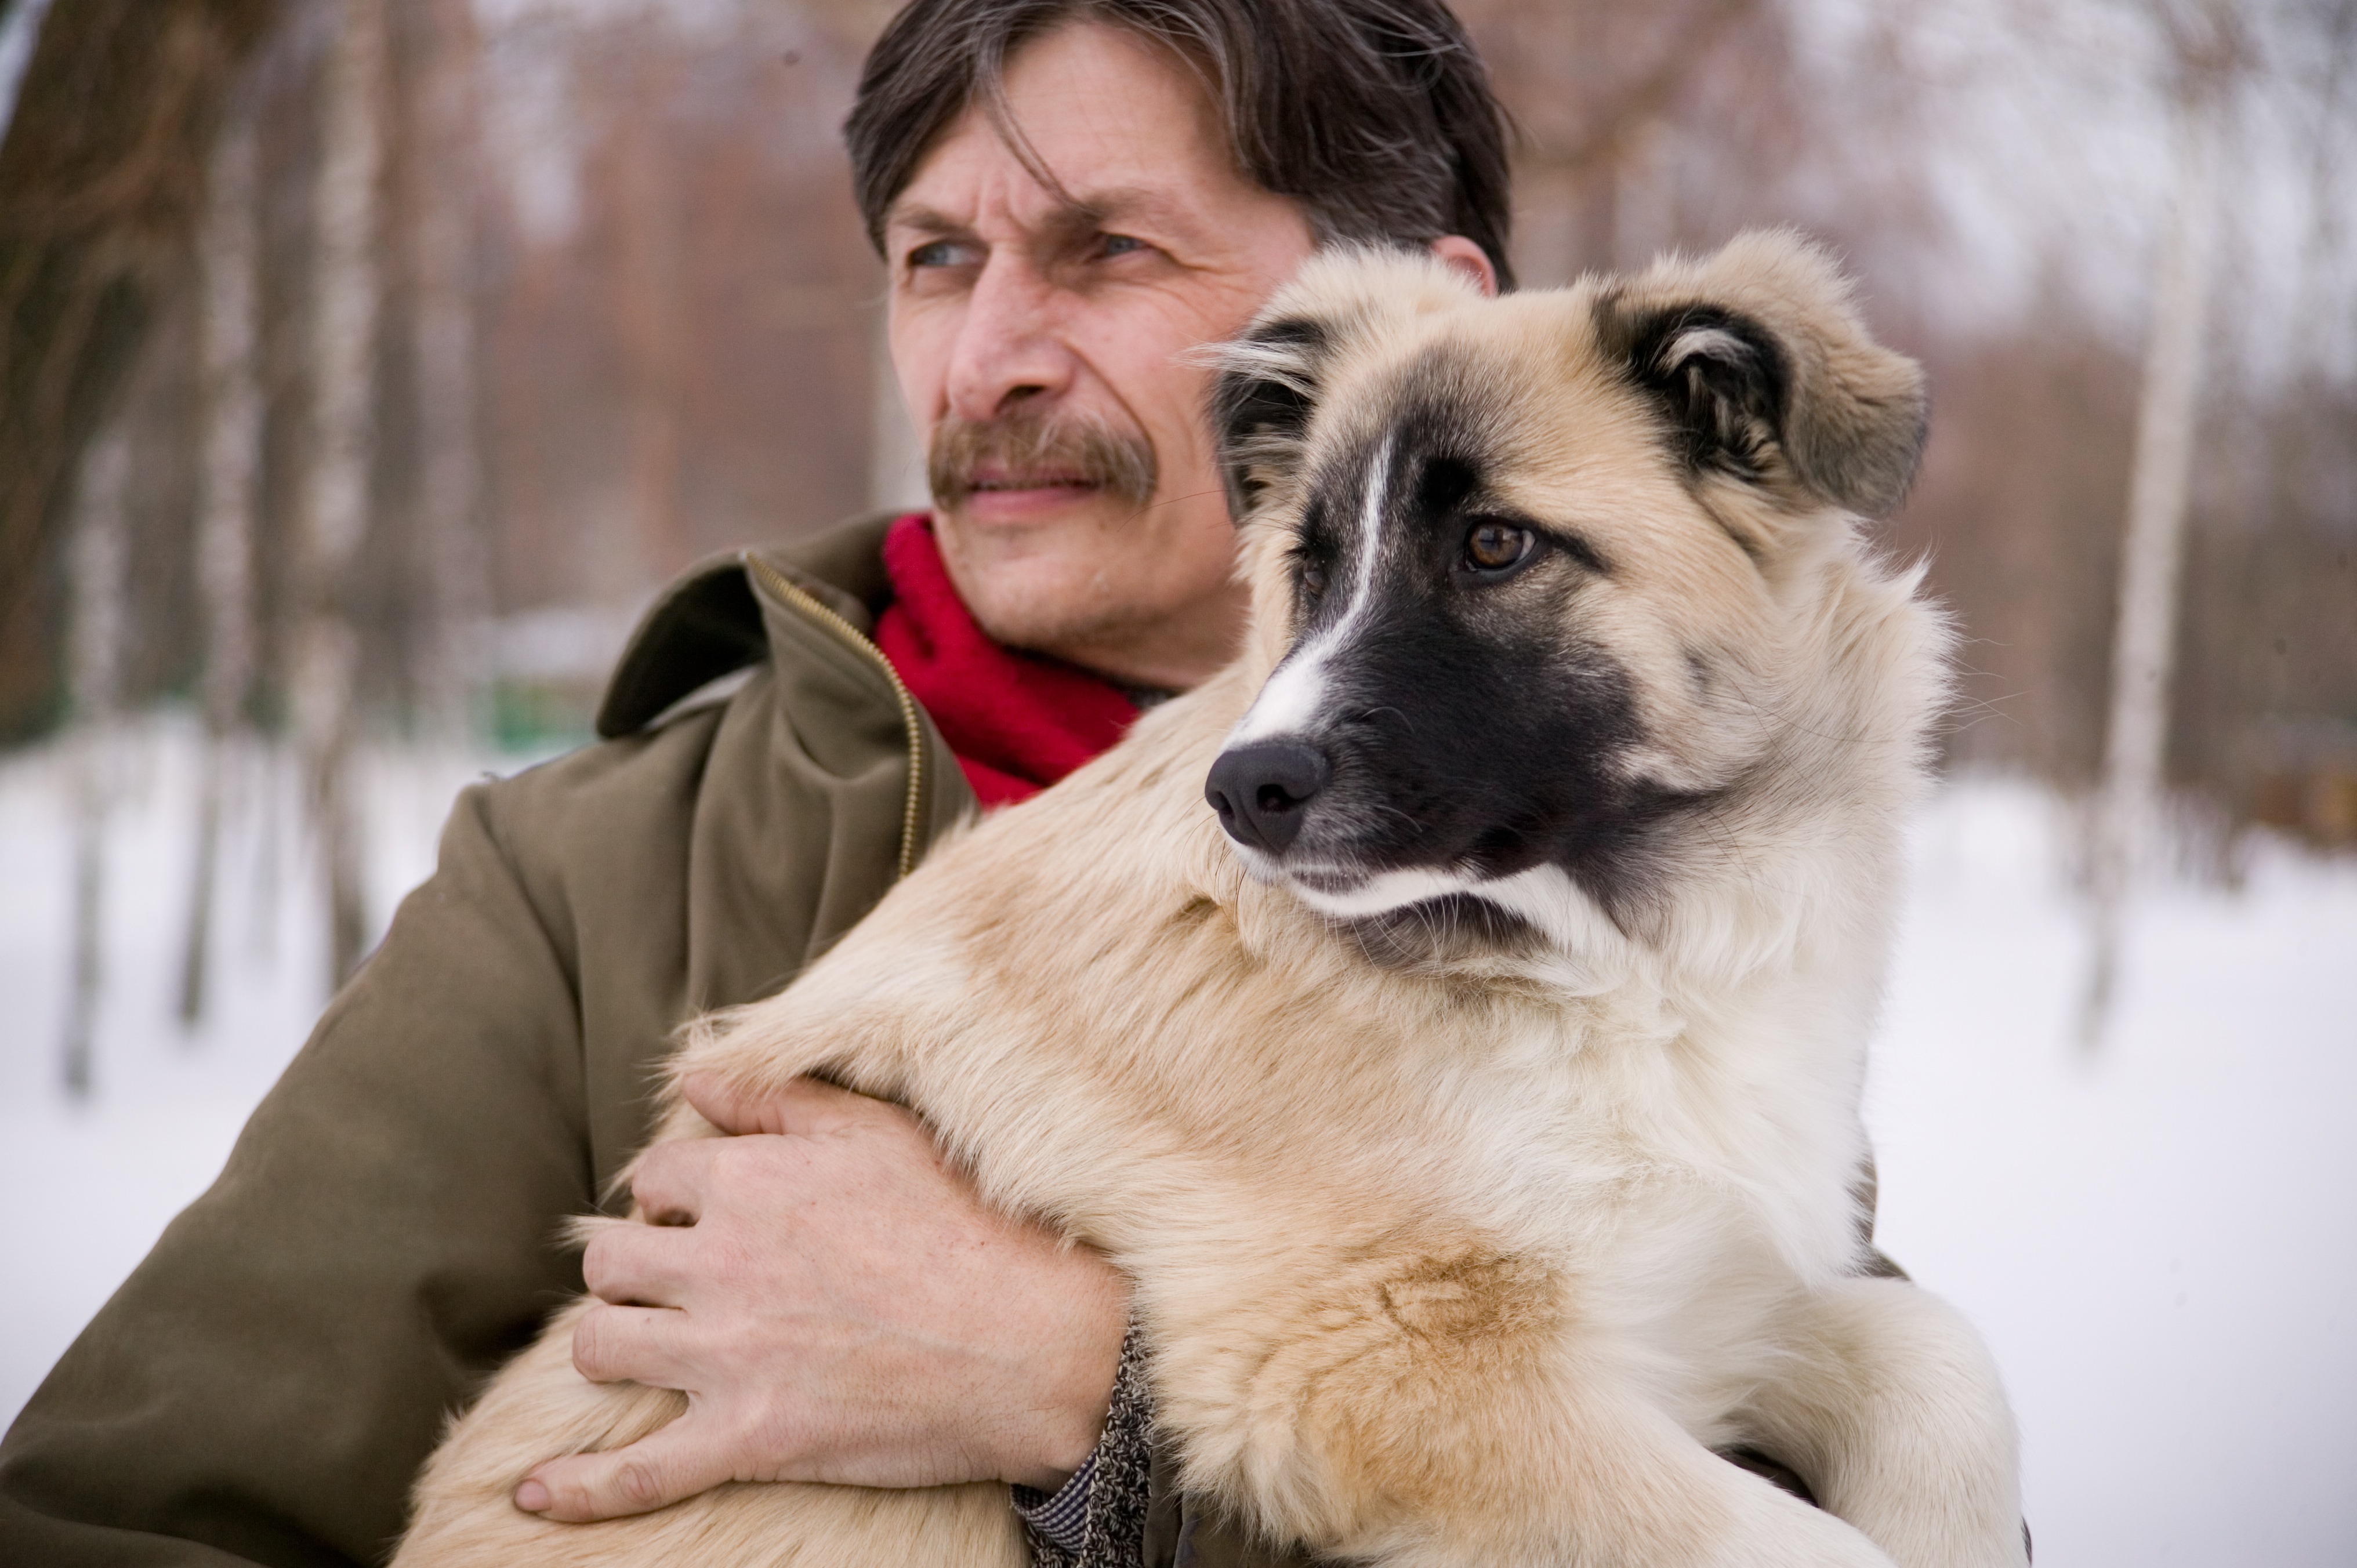
people, puppy, dog, male, mammal, animals, humanity, street dog, dog and man, man with dog, dog like mammal, dog breed group, dog crossbreeds, caucasian shepherd dog